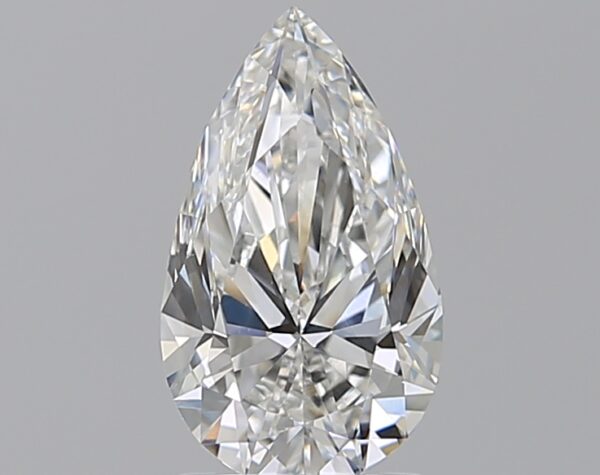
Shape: pear
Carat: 1.5
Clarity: VS1
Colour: F
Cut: EX
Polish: EX
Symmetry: EX
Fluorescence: N
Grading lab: GIA
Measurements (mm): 10.45 x 6.13 x 3.86